Cai Pei

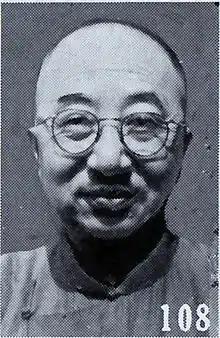
Cai Pei as pictured in "The Most Recent Biographies of Chinese Dignitaries"

Cai Pei (Hepburn: Sai Bai; 1884–1960) was a diplomat and politician in the pre-World War II Republic of China. He held a number of important posts during the collaborationist Reorganized National Government of China, and successively held the positions of Mayor of Nanjing Special City and Ambassador to Japan. His courtesy name was Ziping.